Bribery

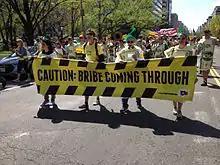
Demonstration in Washington, DC

A grey area may exist when payments to smooth transactions are made. United States law is particularly strict in limiting the ability of businesses to pay for the awarding of contracts by foreign governments; however, the Foreign Corrupt Practices Act contains an exception for "grease payments"; very basically, this allows payments to officials in order to obtain the performance of ministerial acts which they are legally required to do, but may delay in the absence of such payment. In some countries, this practice is the norm, often resulting from a developing nation not having the tax structure to pay civil servants an adequate salary. Nevertheless, most economists regard bribery as a bad thing because it encourages rent seeking behaviour. A state where bribery has become a way of life is a kleptocracy.